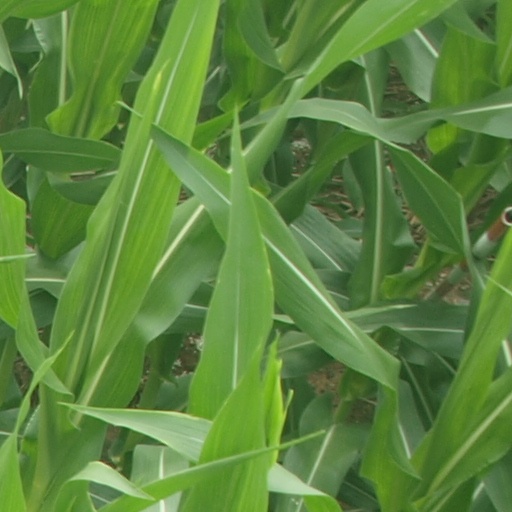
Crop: maize; corn